Electoral history of Nicola Sturgeon

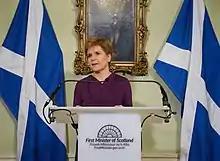
Nicola Sturgeon was the First Minister of Scotland and Leader of the Scottish National Party, the first women to hold either of the positions.

This is a summary of the electoral history of Nicola Sturgeon, the former First Minister of Scotland from 2014 to 2023 and Leader of the Scottish National Party from 2014 and 2023, and Member of the Scottish Parliament for various constituencies since 1999.